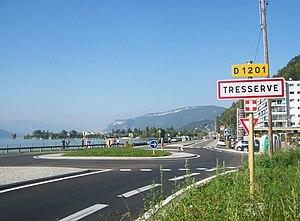
Panneau d'entrée dans l'agglomération de Tresserve, située près d'Aix-les-Bains sur les rives du lac du Bourget en Savoie.